Women in Laos

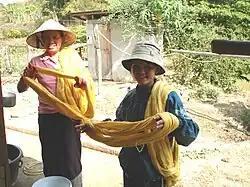
2 women and their silk product.

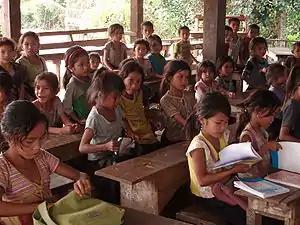
School girls in a village school in a rural area in northern Laos

Fewer Laotian girls enroll in schools than boys. After World War II, some women, such as the silk weavers of the Bai Hai population, became increasingly engaged in unskilled manual labour. 63% of Lao females can read and write, compared to 83% of males.